The Iron Mule

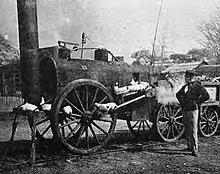
Still from a 1925 magazine

The Iron Mule is a 1925 American silent comedy film directed by Roscoe Arbuckle and Grover Jones.